Chris Smalls

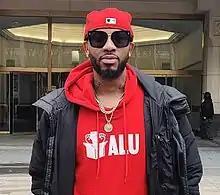
Smalls in April 2022

Christian Smalls (born July 4, 1988) is an American labor organizer known for his role in leading Amazon worker organization in Staten Island, a borough in New York City. He is a co-founder and the former president of the Amazon Labor Union (ALU) (2021–24).